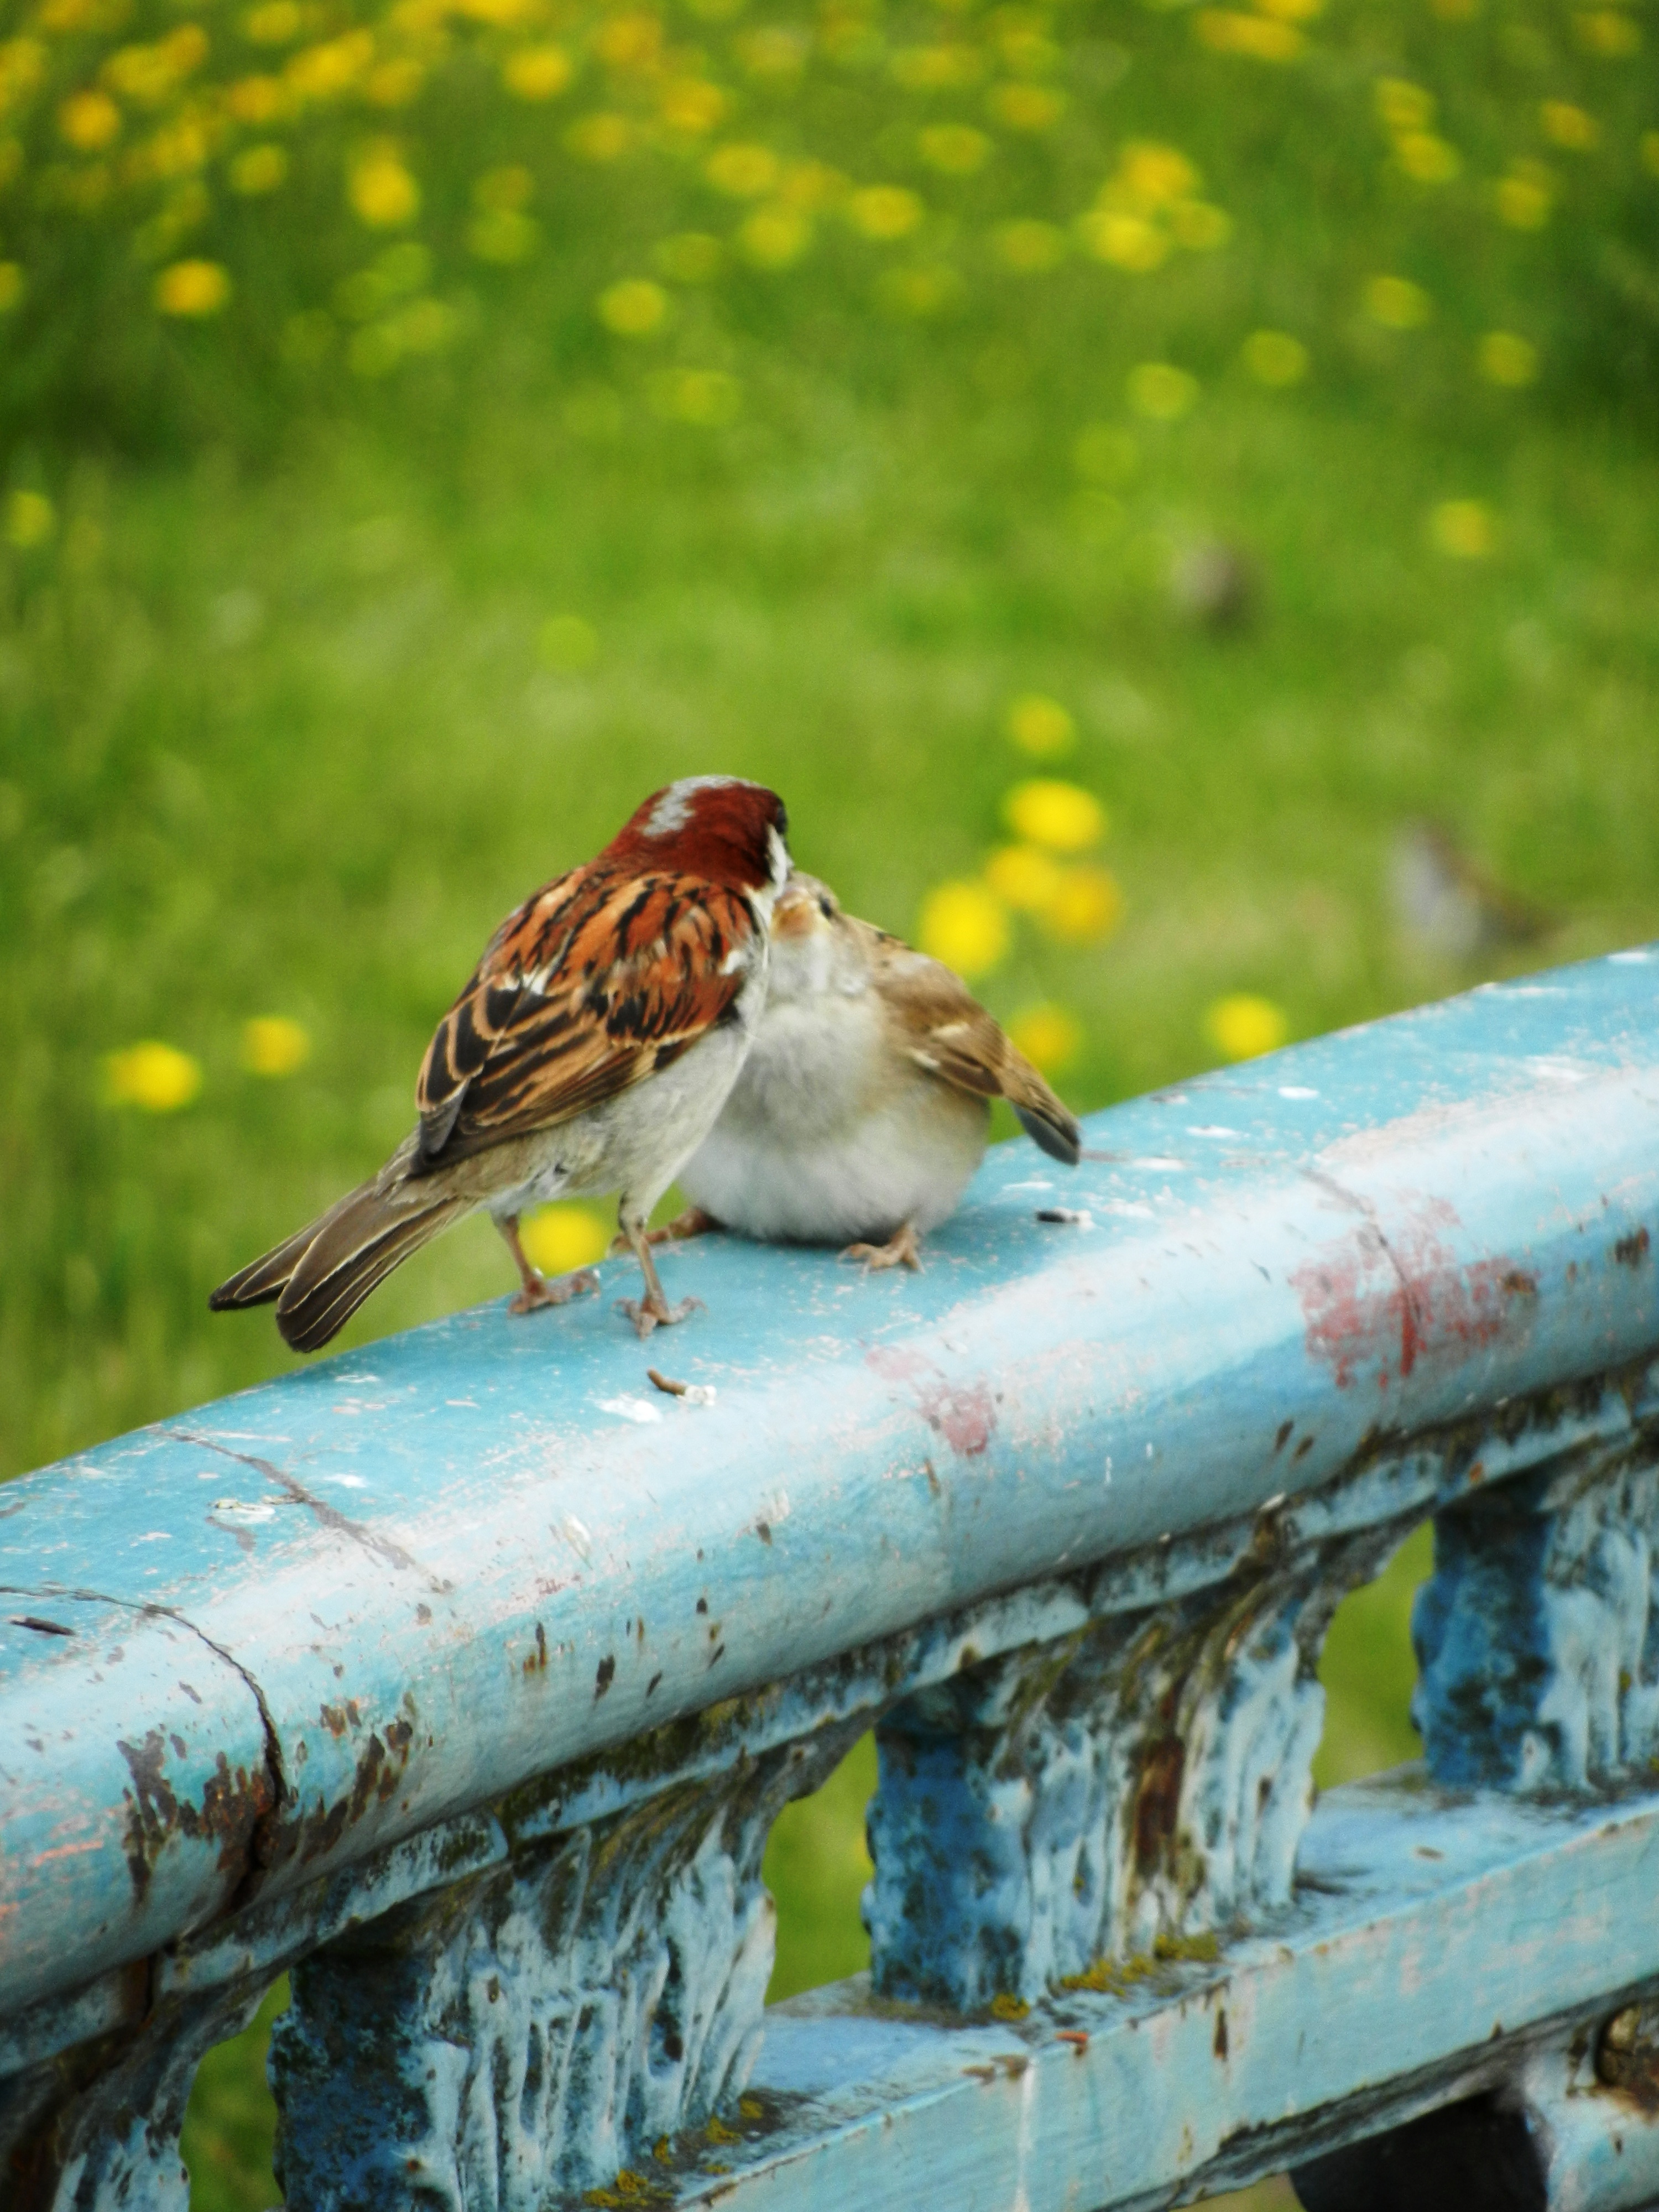
landscape, nature, grass, branch, bird, pen, wildlife, green, beak, fauna, birds, animals, vertebrate, sparrow, finch, wild birds, old world flycatcher, perching bird